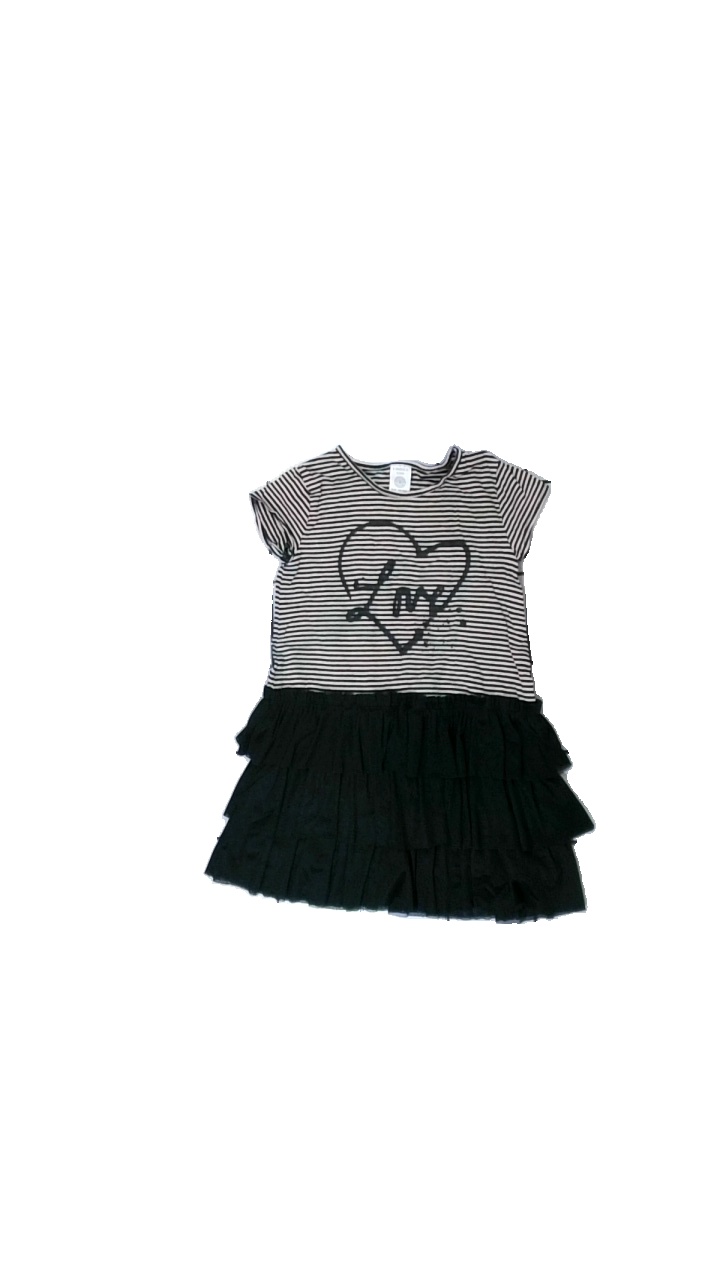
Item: Dress (Children)
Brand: Lindex
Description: klänning som är randig upptill och svart med volanger nedtill. har ett tryck fram med text. ska nog vara vita ränder men är mer rosa nu
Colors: White, Black
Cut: Regular
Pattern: Striped
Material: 50% cotton 50% polyester
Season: All
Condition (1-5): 3
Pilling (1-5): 5
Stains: Major
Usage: Reuse
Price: <50